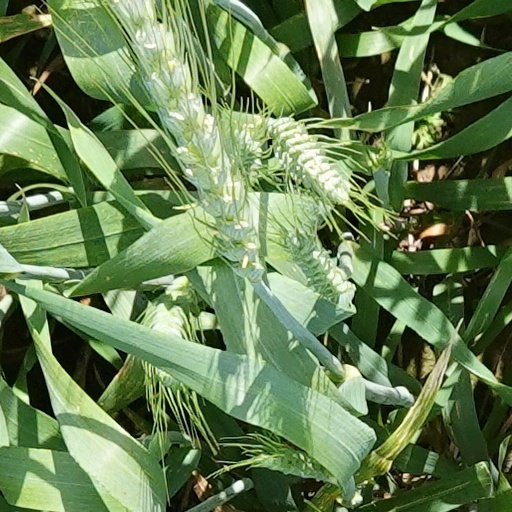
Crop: wheat